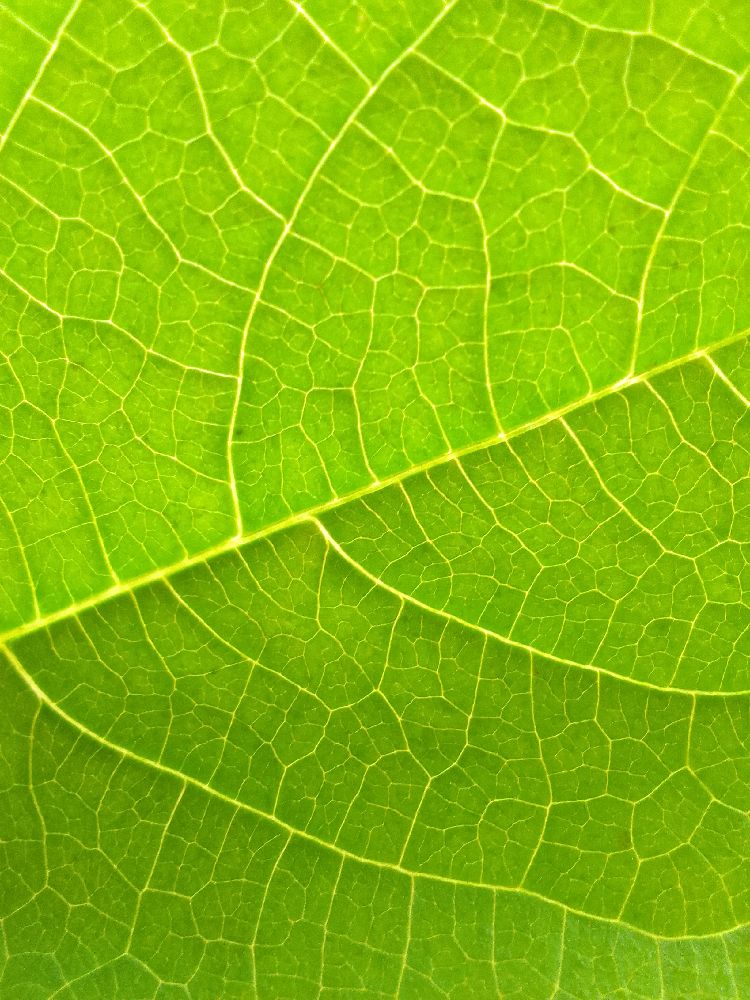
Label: healthy